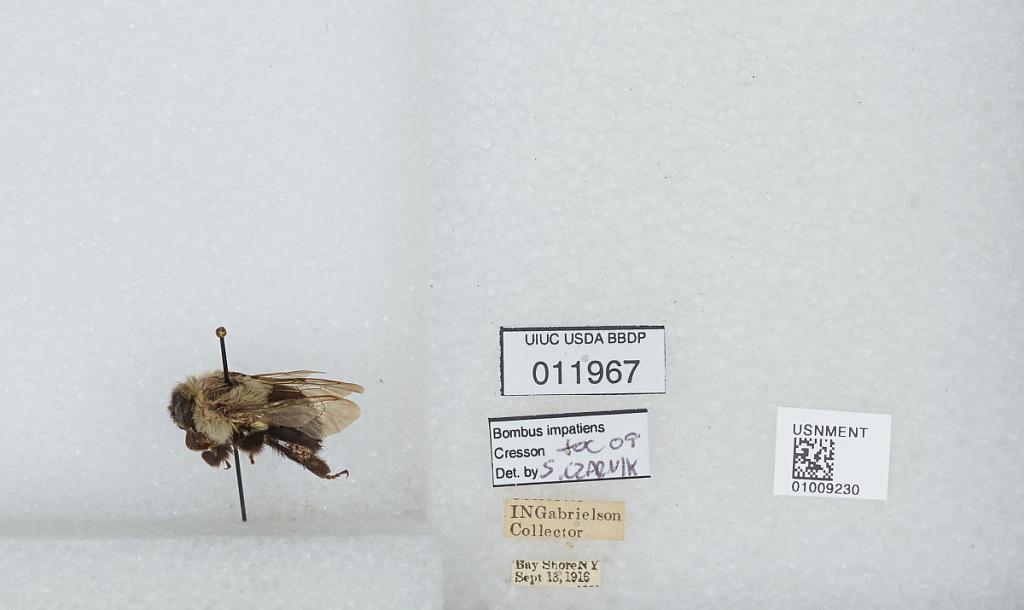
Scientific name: Bombus (Pyrobombus) impatiens Cresson
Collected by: I. Gabrielson
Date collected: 1916-9-18
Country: United States
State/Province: New York
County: Suffolk
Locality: Bay Shore
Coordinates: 40.7297, -73.2536
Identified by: Czarnik, S.